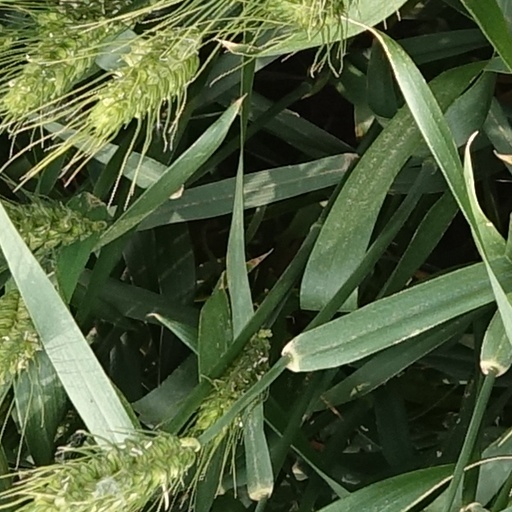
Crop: wheat